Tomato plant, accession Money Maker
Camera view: tilt-top (135 deg); turntable rotation: 120 degrees
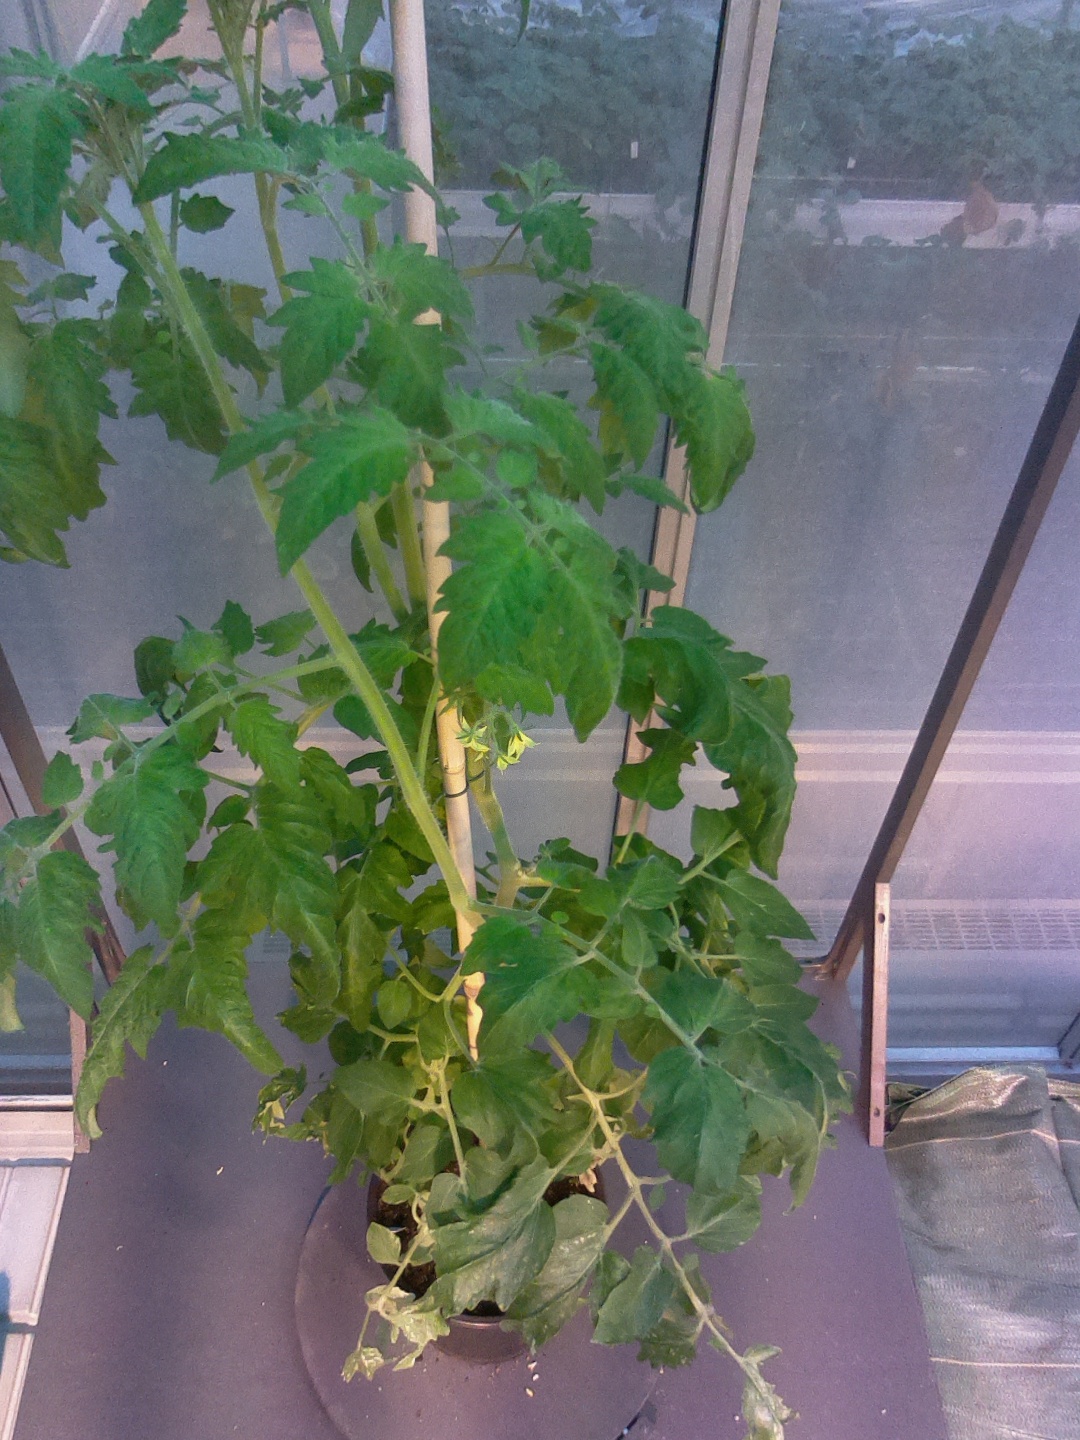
BBCH growth stage 67: Full flowering, 70%-80% of flowers open, more petals falling